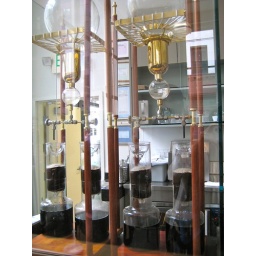
what in the heehaw @ blue bottle coffee